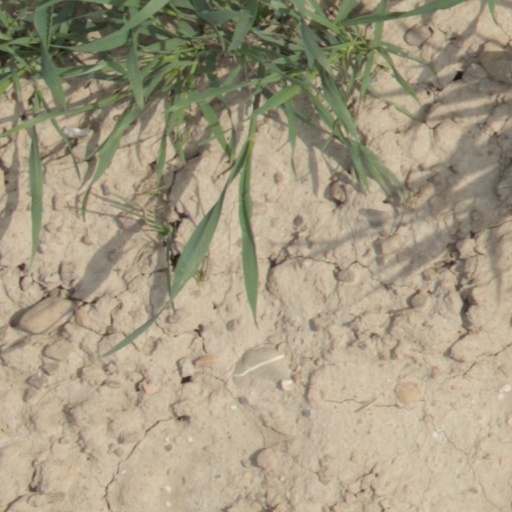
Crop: wheat